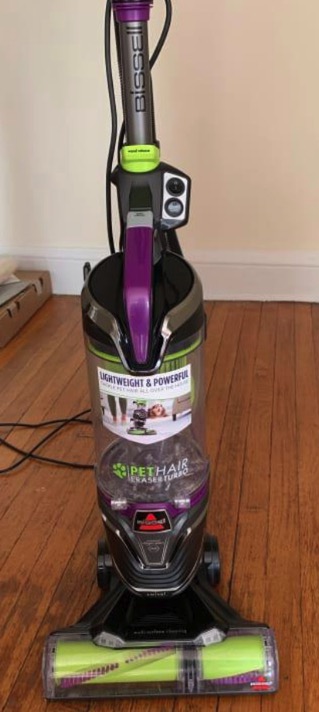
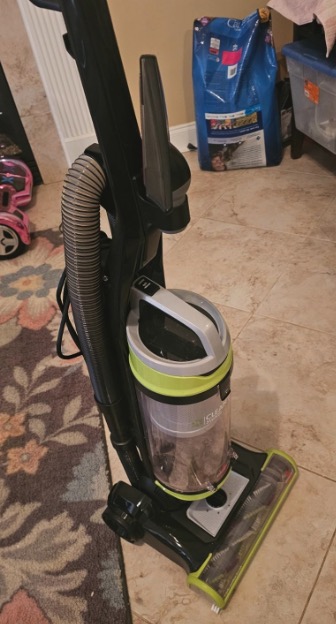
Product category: items_vacuum
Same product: no